Ben Goldacre

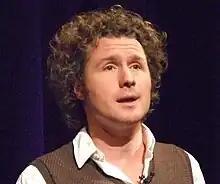
Goldacre in 2009

Ben Michael Goldacre (born 20 May 1974) is a British physician, academic and science writer. He is the first Bennett Professor of Evidence-Based Medicine and director of the Bennett Institute for Applied Data Science at the University of Oxford. He is a founder of the AllTrials campaign and OpenTrials, aiming to require open science practices in clinical trials.